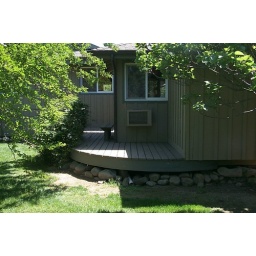
Looking from the large 1/2 acre in the back, that has nothing but fruit trees and grass